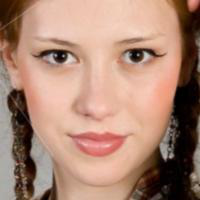
Age group: age 11-20